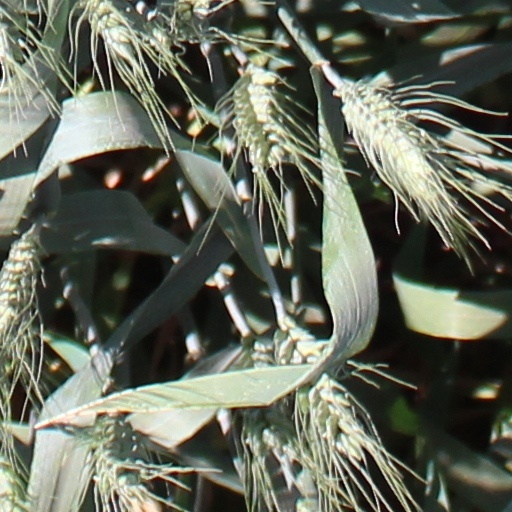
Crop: wheat